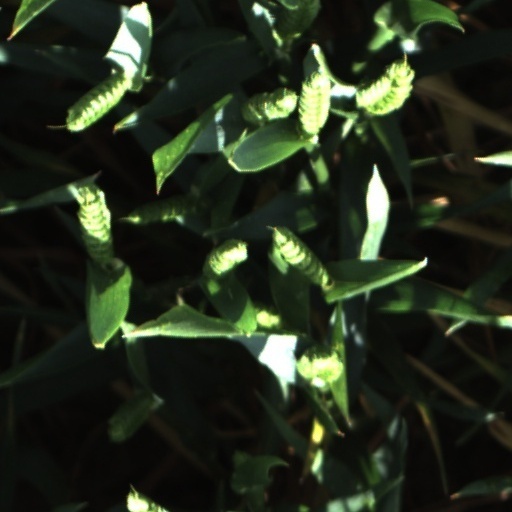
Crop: wheat